Disarmament

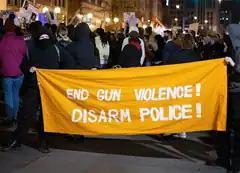
Black Lives Matter banner reading ""End gun violence, disarm the police"" during the George Floyd protests in Columbus, Ohio

Nuclear disarmament refers to both the act of reducing or eliminating nuclear weapons and to the end state of a nuclear-free world, in which nuclear weapons are completely eliminated.